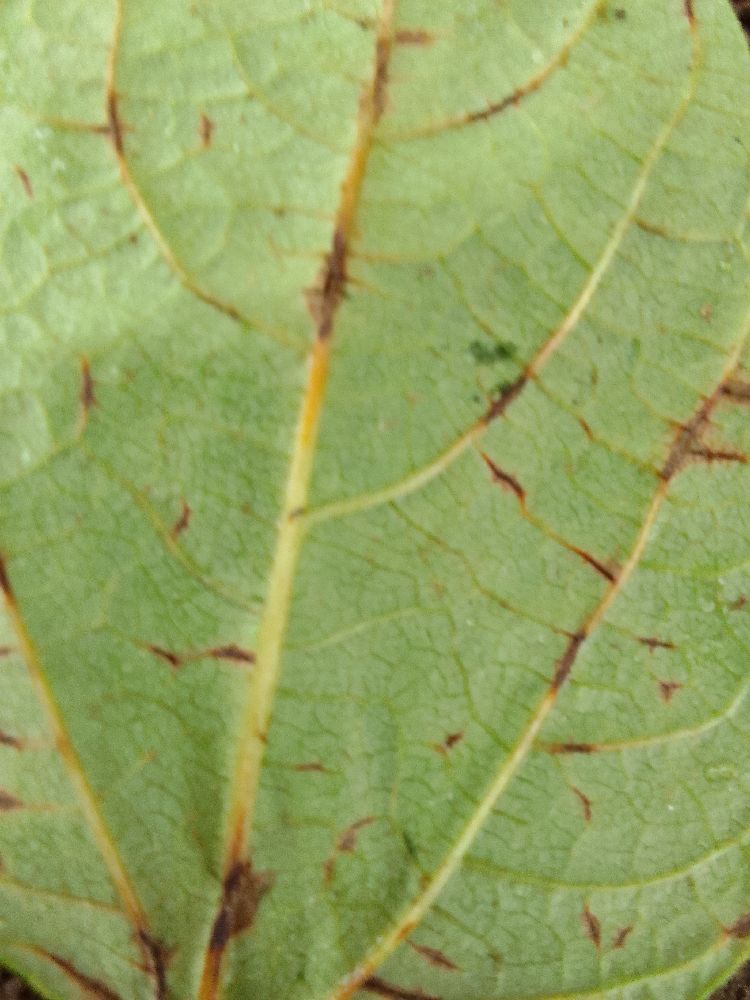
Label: anthracnose